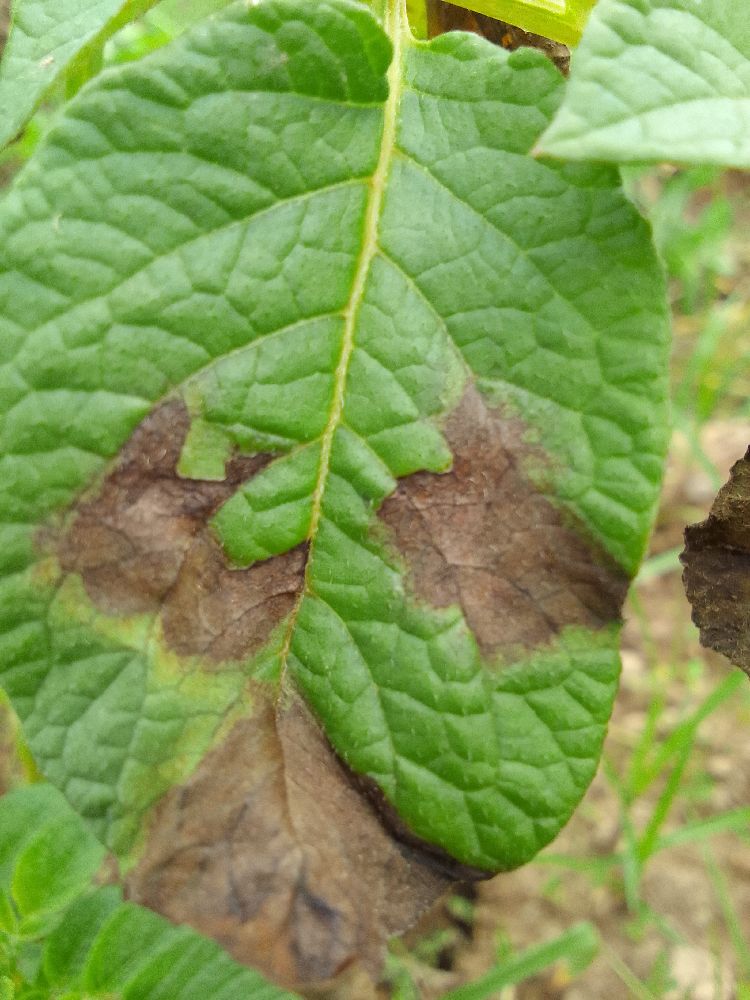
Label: Late blight